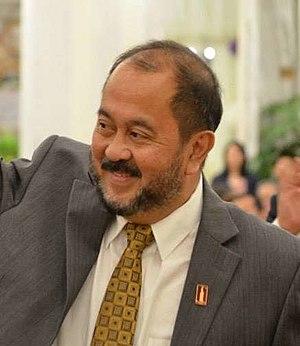
Aujourd’hui à Toronto, notre famille conservatrice et la communauté philippino-canadienne ont dit au revoir au sénateur Tobias Enverga. Son optimisme inébranlable et sa personnalité enjouée manqueront beaucoup à tous. C’était le genre d’homme avec qui tout le monde se sentait à l’aise et apprécié. Pionnier de toujours, il a été le premier sénateur philippino-canadien, le premier Philippino-Canadien à se faire élire à une charge publique à la Ville de Toronto, et le premier membre d’une minorité visible à être élu au conseil scolaire catholique de Toronto. Son engagement envers sa communauté et son pays, et envers la diversité et le pluralisme du Canada manquera beaucoup à ses nombreux amis au Sénat et à Chambre des communes. Au nom de l’Opposition officielle et de notre caucus conservateur, j’offre mes plus sincères condoléances à sa famille, sa conjointe Rosemer et leurs trois enfants Rystle, Reeza et Rocel. Puisse sa mémoire rester bien vivante chez ceux qui l’aimaient.